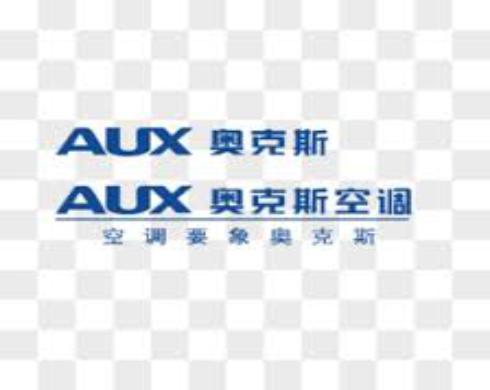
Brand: auxx-1
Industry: Electronic